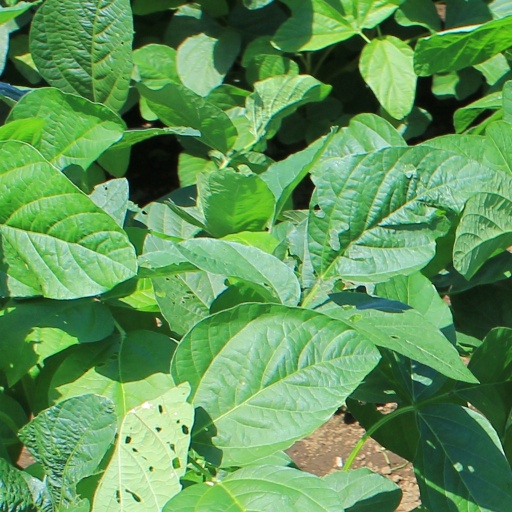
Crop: soybean